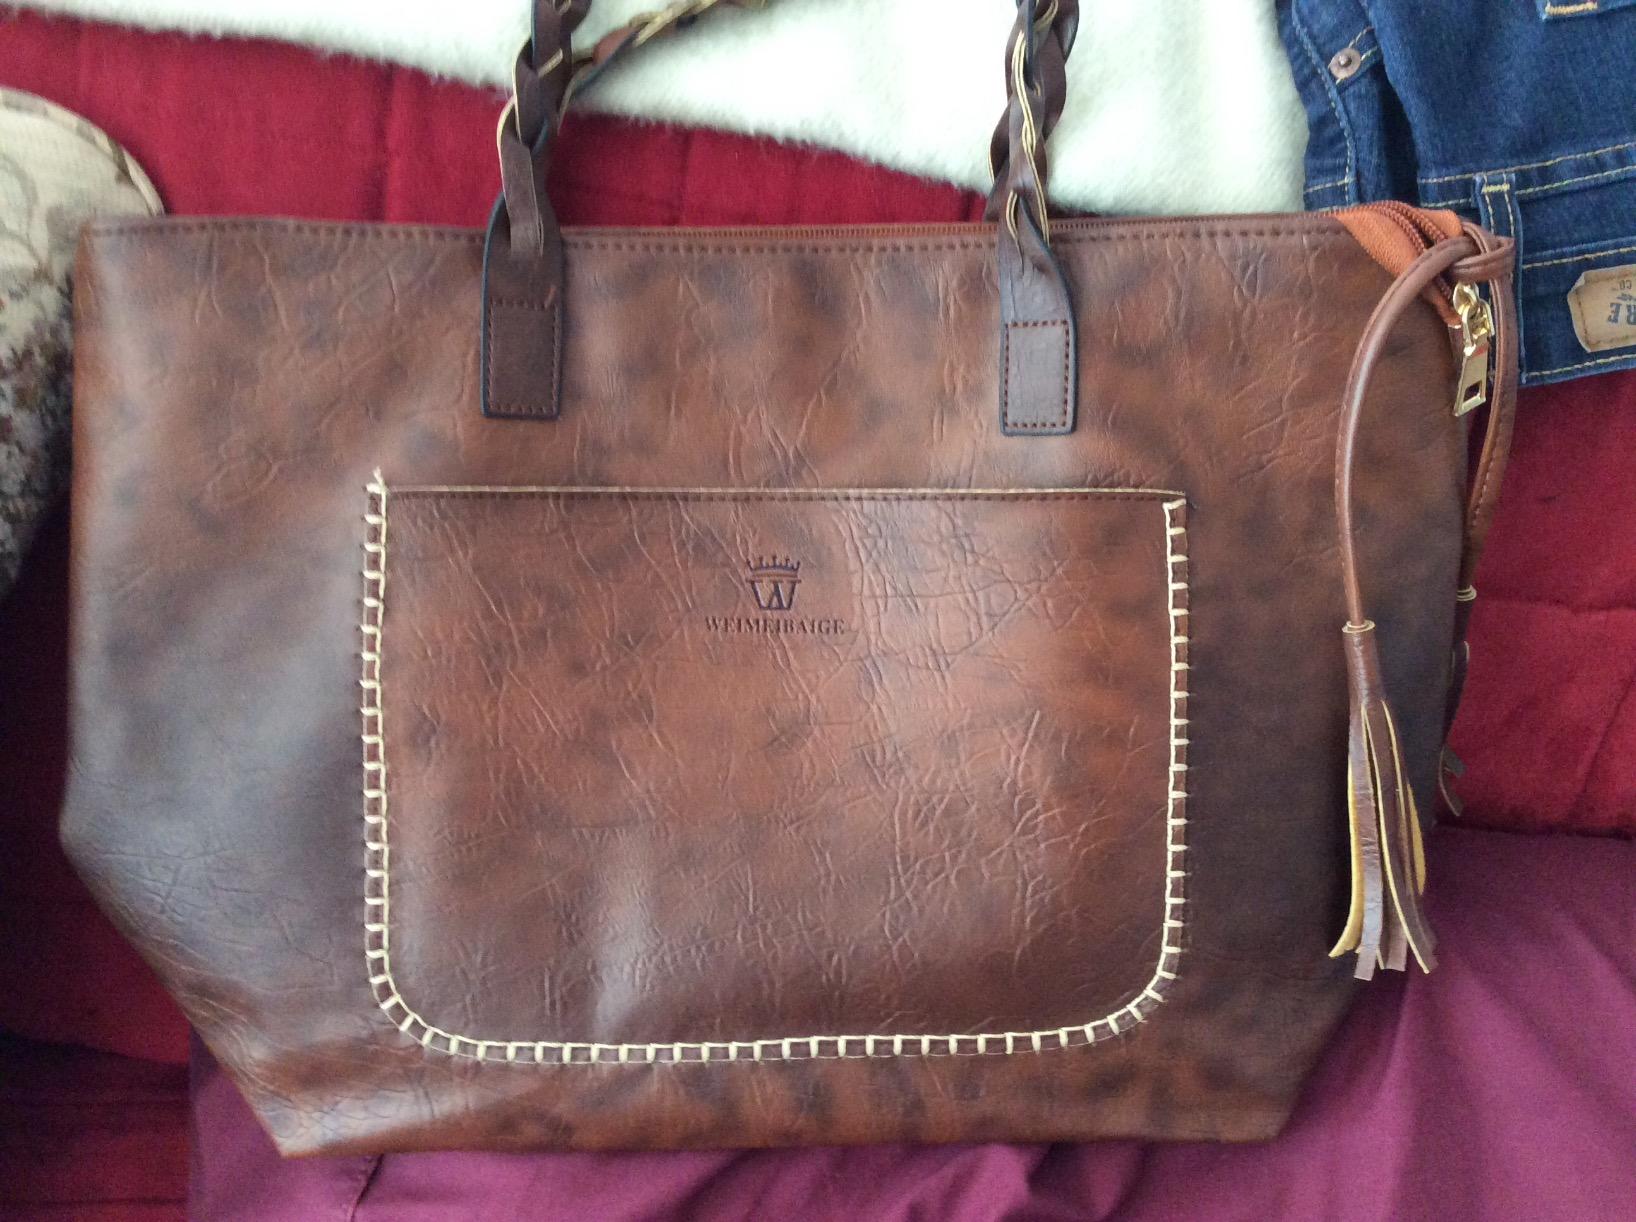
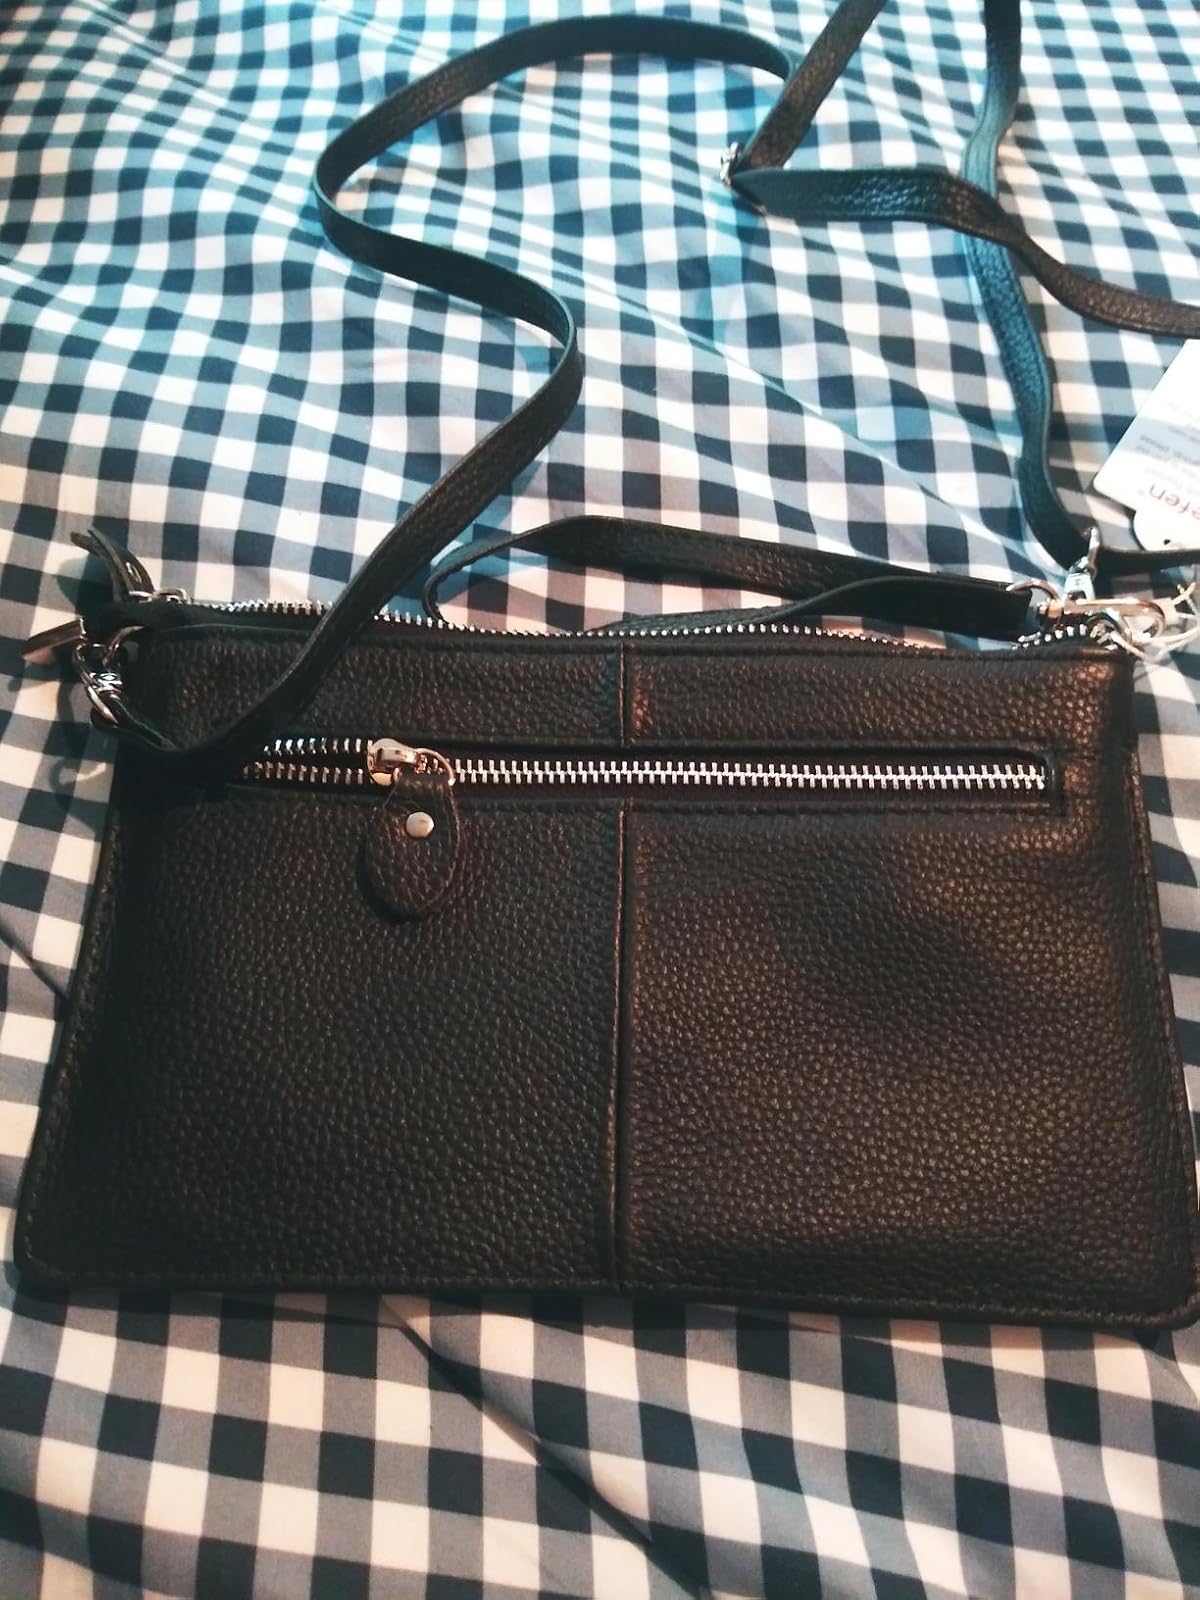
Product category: accessories_handbag
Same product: no